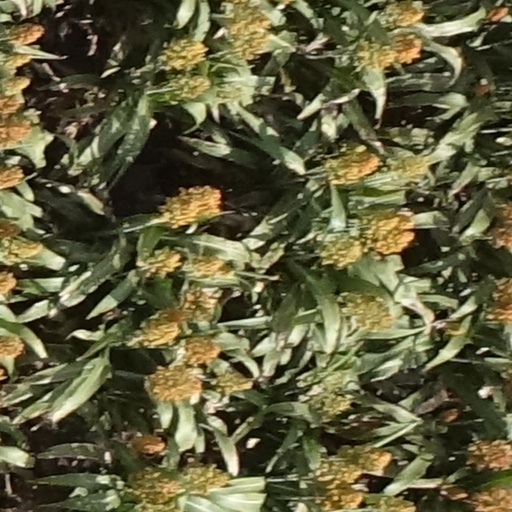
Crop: sorghum